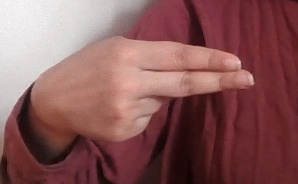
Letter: ain